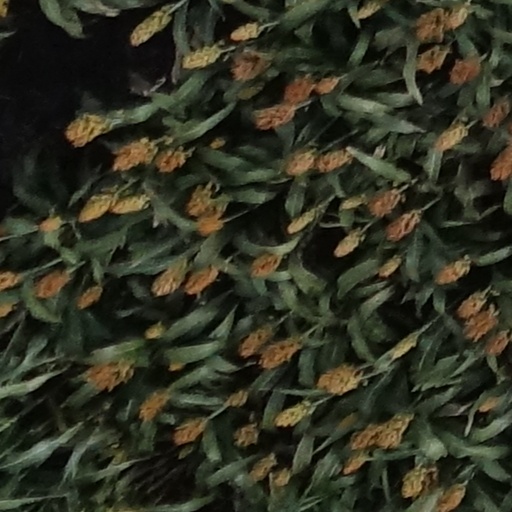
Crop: sorghum